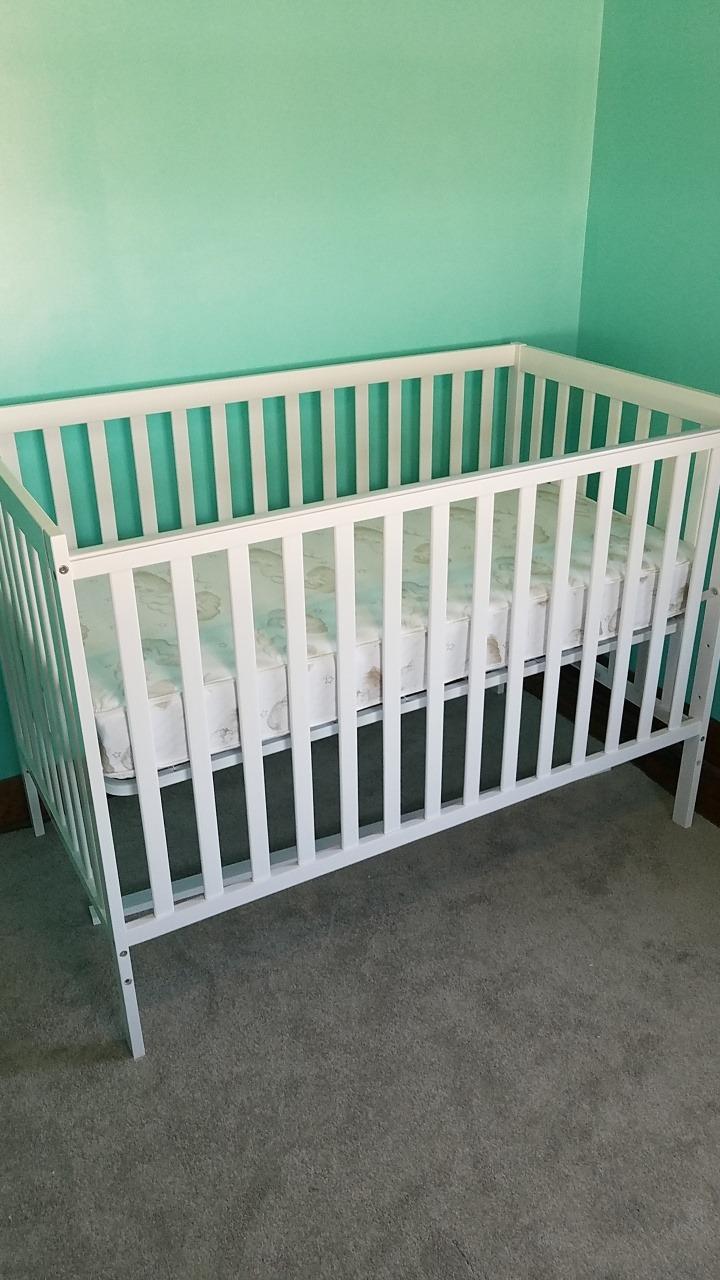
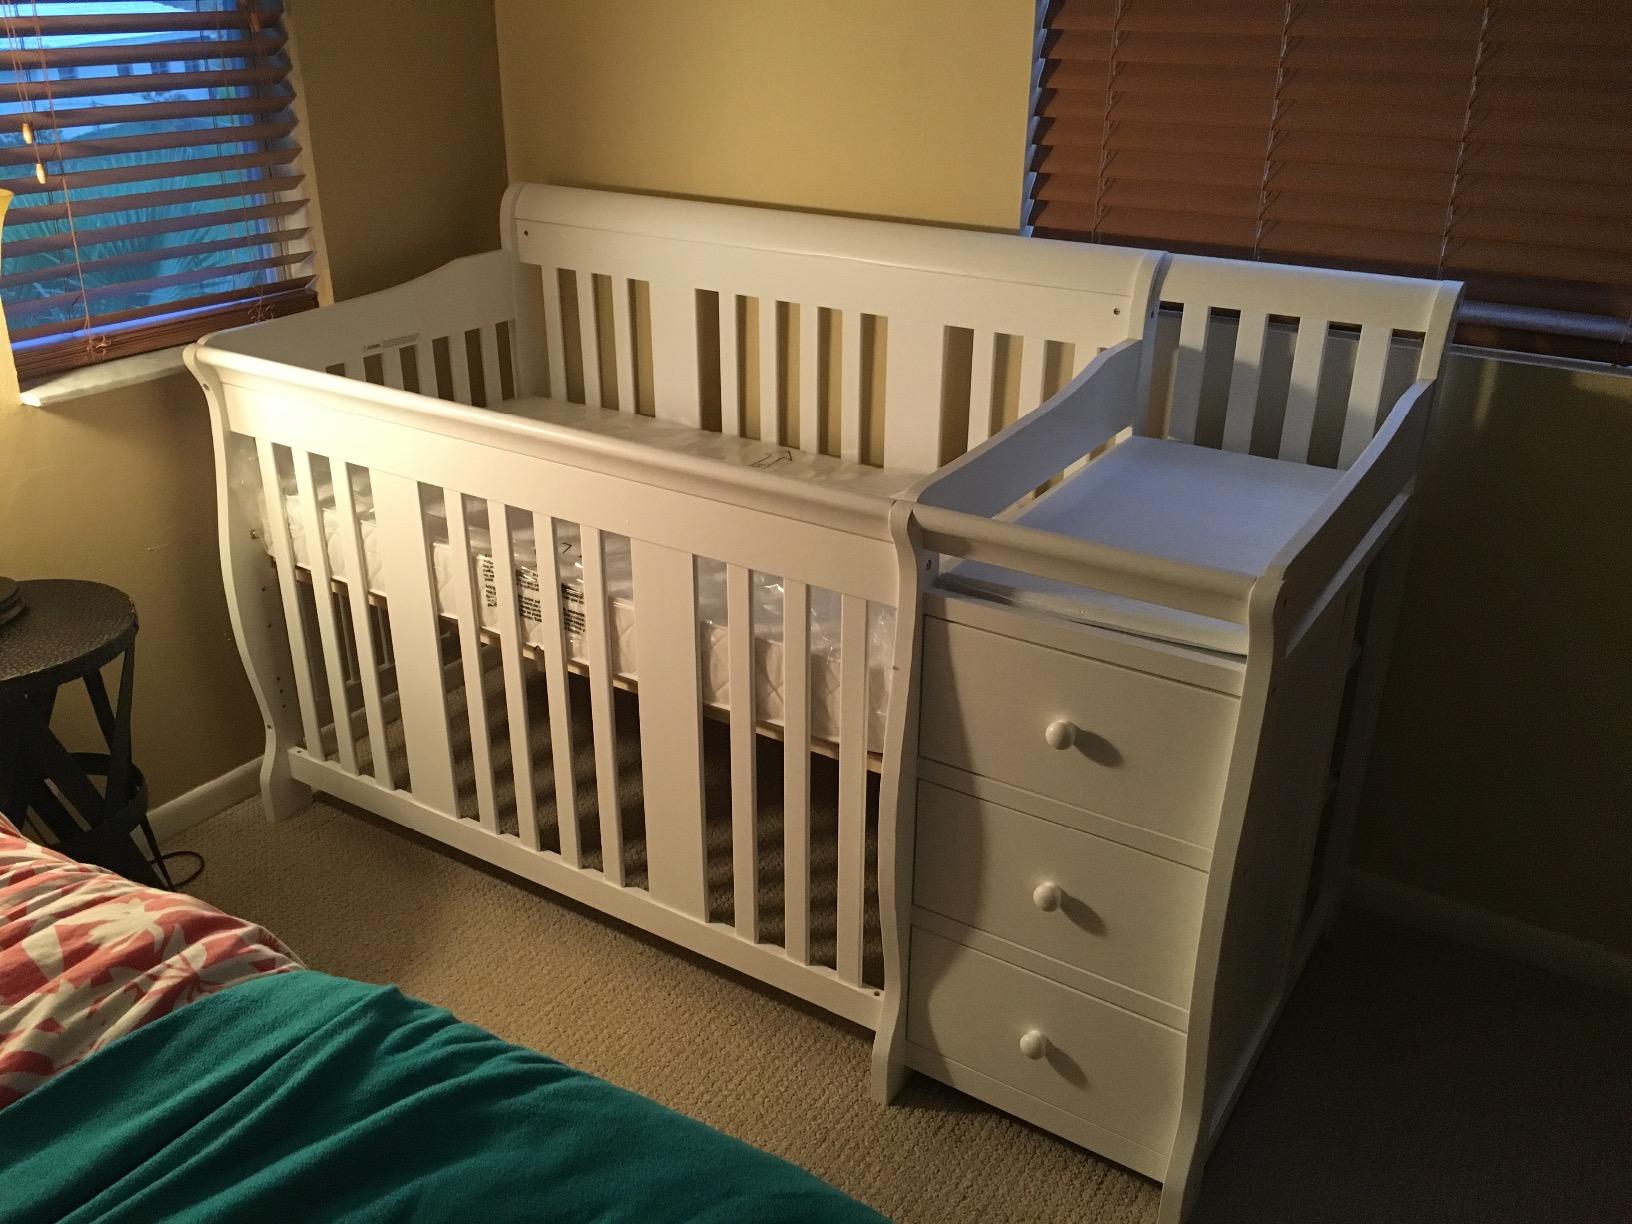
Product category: products_crib
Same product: no